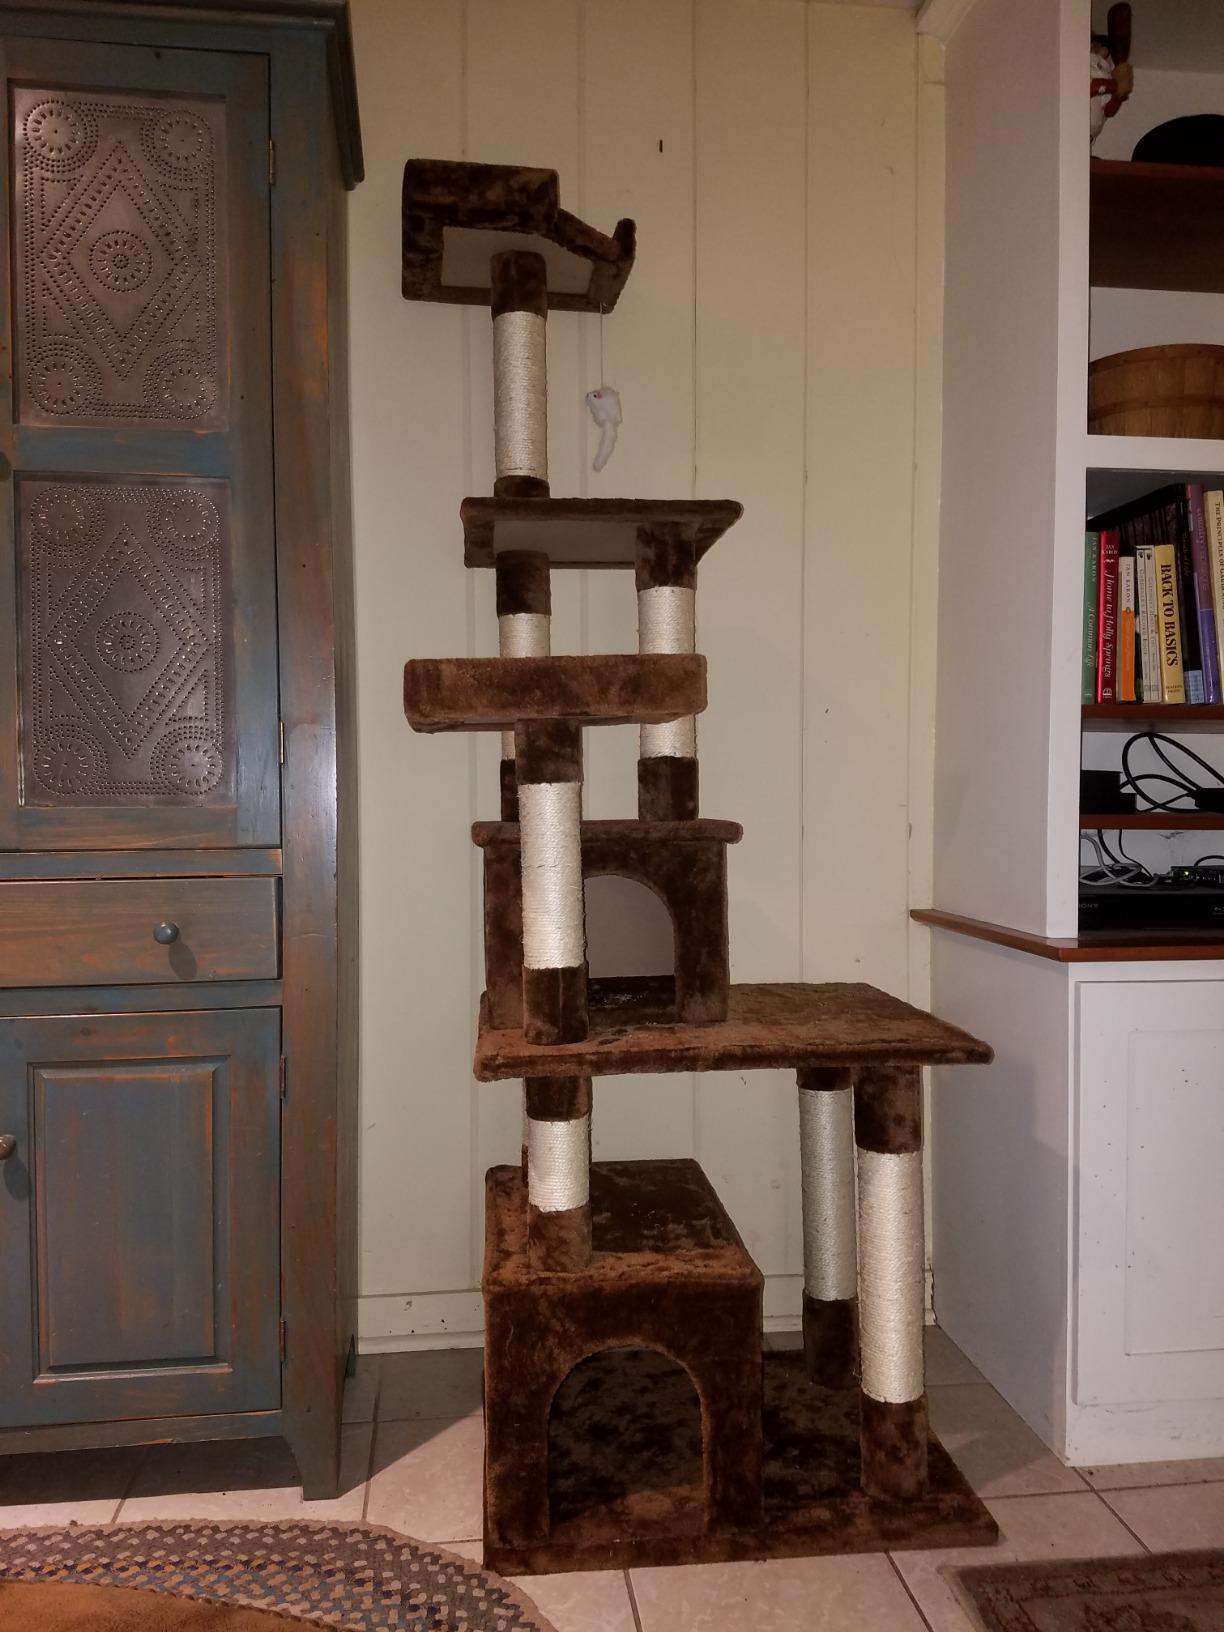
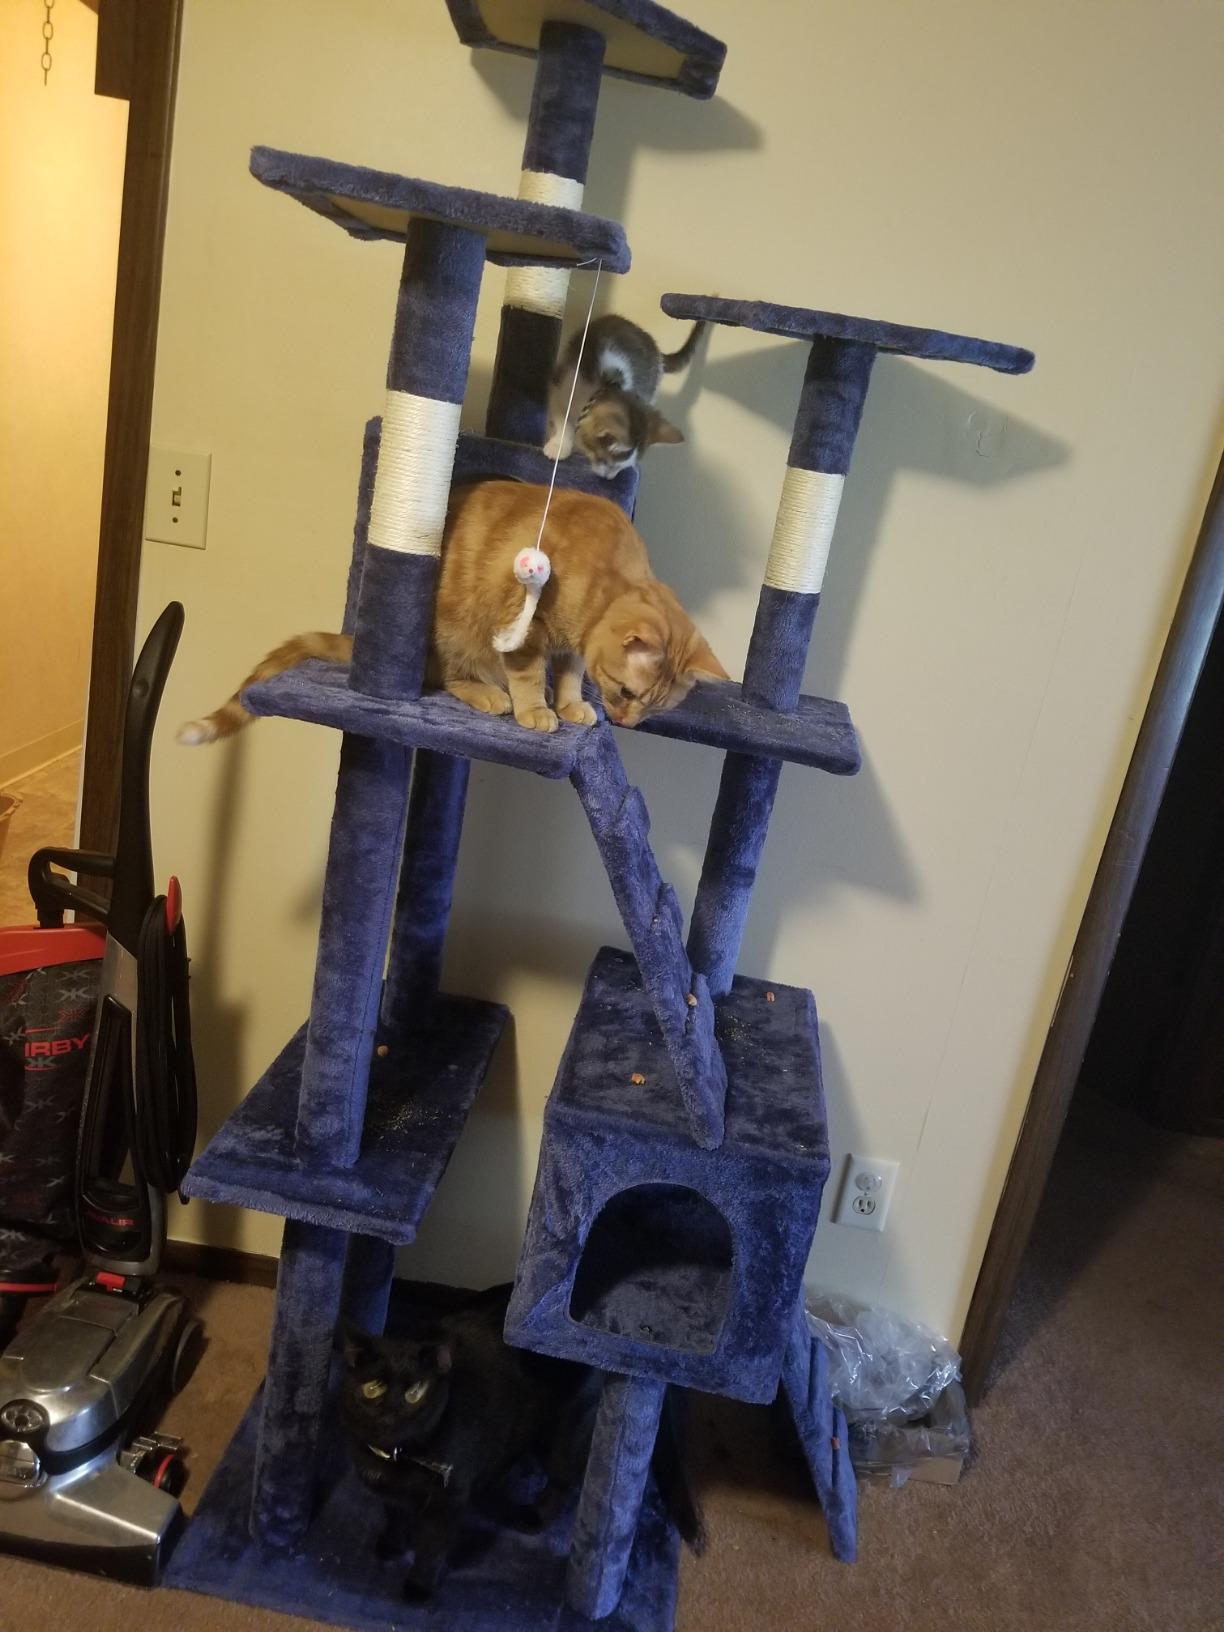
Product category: items_cat tree
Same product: no